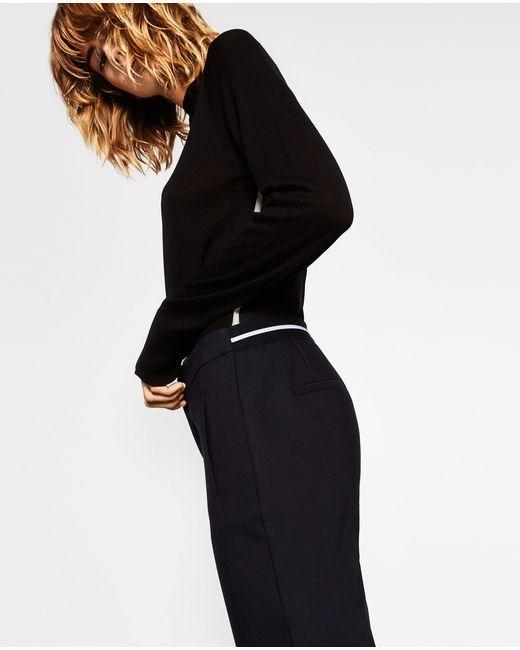
Schwarzes Slim Fit Damenoutfit mit dünnem weißem Gürtel